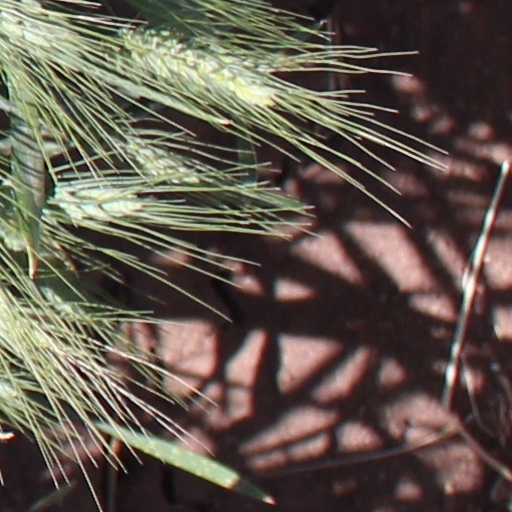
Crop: wheat